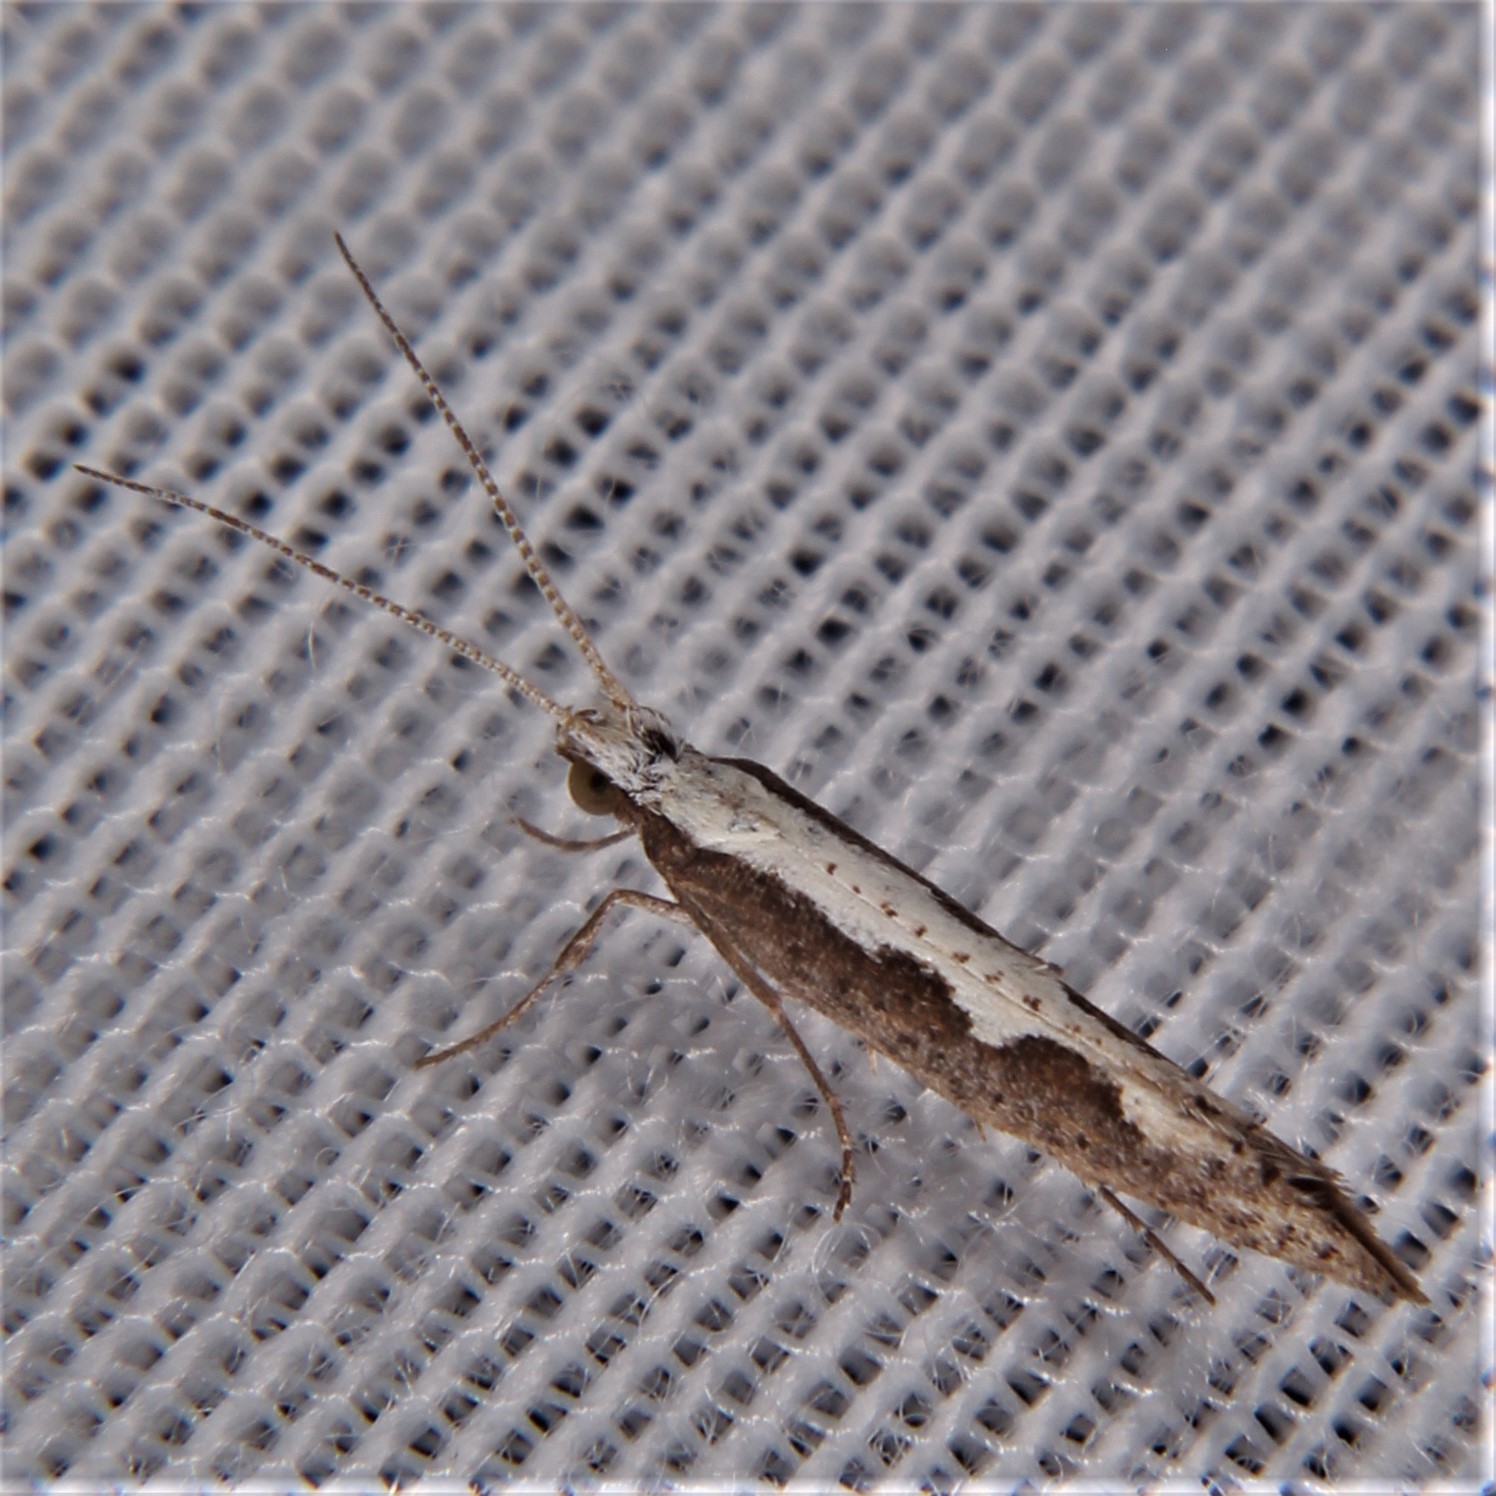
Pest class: diamondback_moth